Lund (Kristiansand)

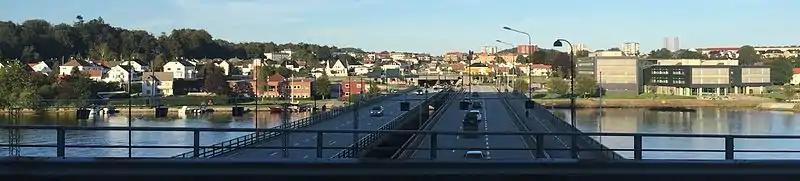
Lundesiden (The Lund side) seen from Eg over the Otra river with European route E18 crossing the river, Kjøita Park to the right and Gimle to the right

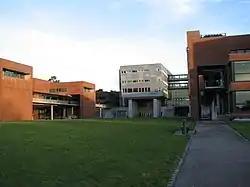
University of Agder

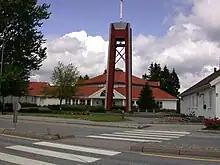
Lund church

Lund Church is a church at Valhalla in the Lund district. The church has a capacity of 600 people and there is no graveyard with the church. It opened in 1987 and is built out of bricks.